Brutalism in Sheffield

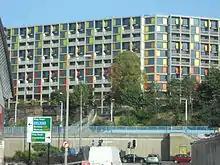
Northern end of Park Hill under renovation in 2009.

The Netherthorpe complex, also known as the Brook Hill complex, was one of two sets of tower blocks constructed as part of the "Netherthorpe Redevelopment Area", the other being the Upperthorpe complex on Martin Street around to the north. The four tower blocks at Netherthorpe are located at the head of what is now the A61 Netherthorpe Road dual carriageway, part of the Sheffield Inner Ring Road, close to the Brook Hill roundabout and the University of Sheffield.